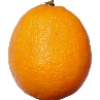
Label: lemon_meyer